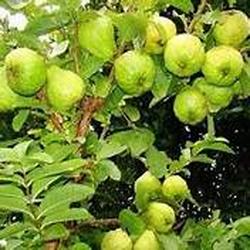
Label: Guava